Compagnie des mines d'Anzin

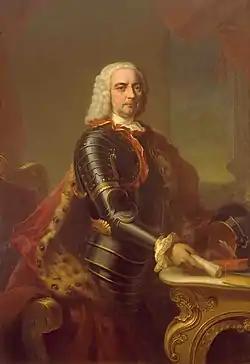
Jean-Jacques Desandrouin, founder of the company

Coal was mined in the pre-industrial era for use by blacksmiths, but was seen as an inferior fuel to wood for heating a home.